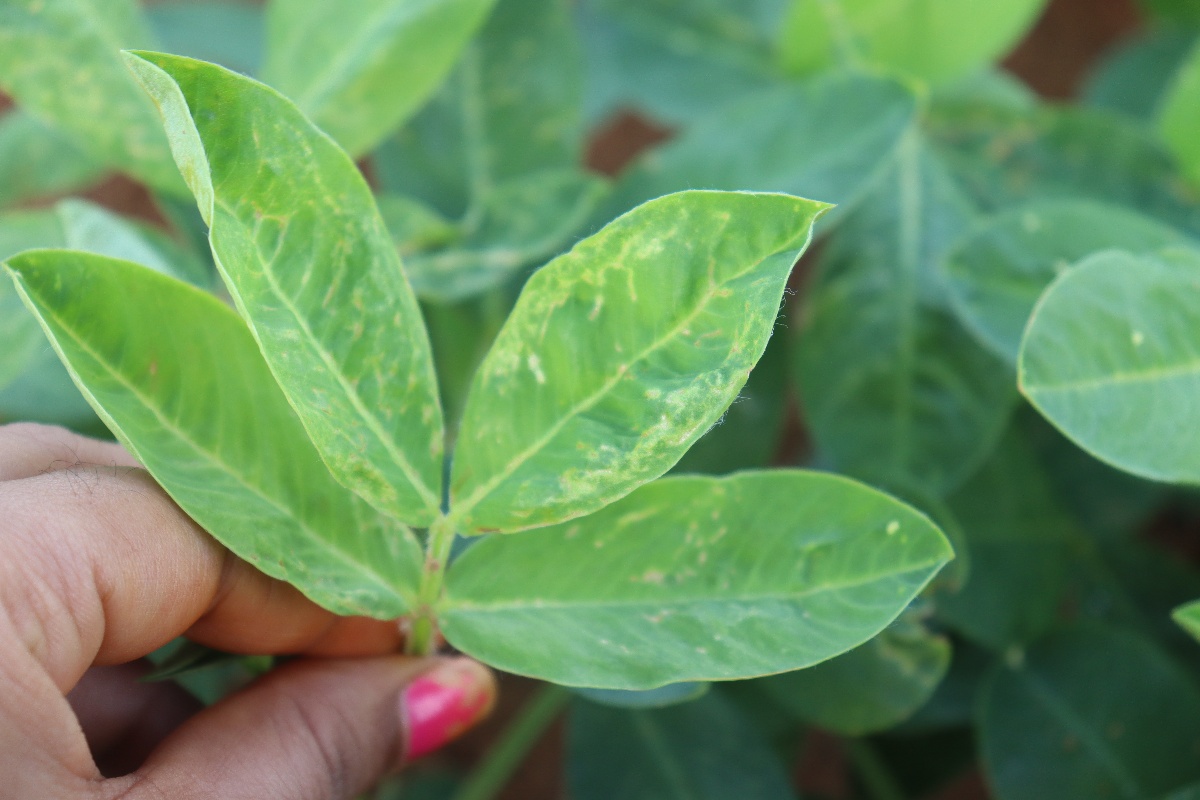
Label: healthy leaf